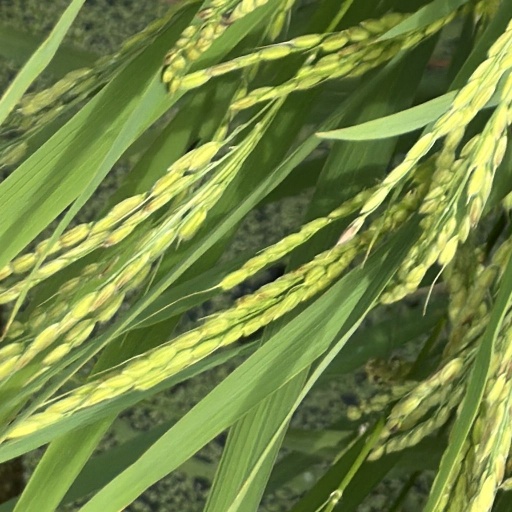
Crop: rice